Doki! Doki! Yūenchi: Crazy Land Daisakusen

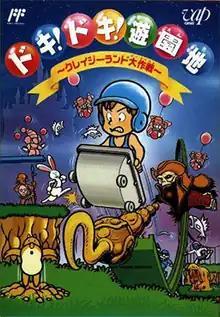
Japanese cover art

Doki! Doki! Yūenchi: Crazy Land Daisakusen (ドキ!ドキ! 遊園地 クレイジーランド大作戦, "Thrilling Amusement Park: Mission to Crazy Land") is a Nintendo Family Computer video game developed by KID and first released in 1991 by VAP. Its later European release for the Nintendo Entertainment System was called The Trolls in Crazyland, with its graphics and story adapted to feature the Troll doll characters, which were a very popular toy at that time.